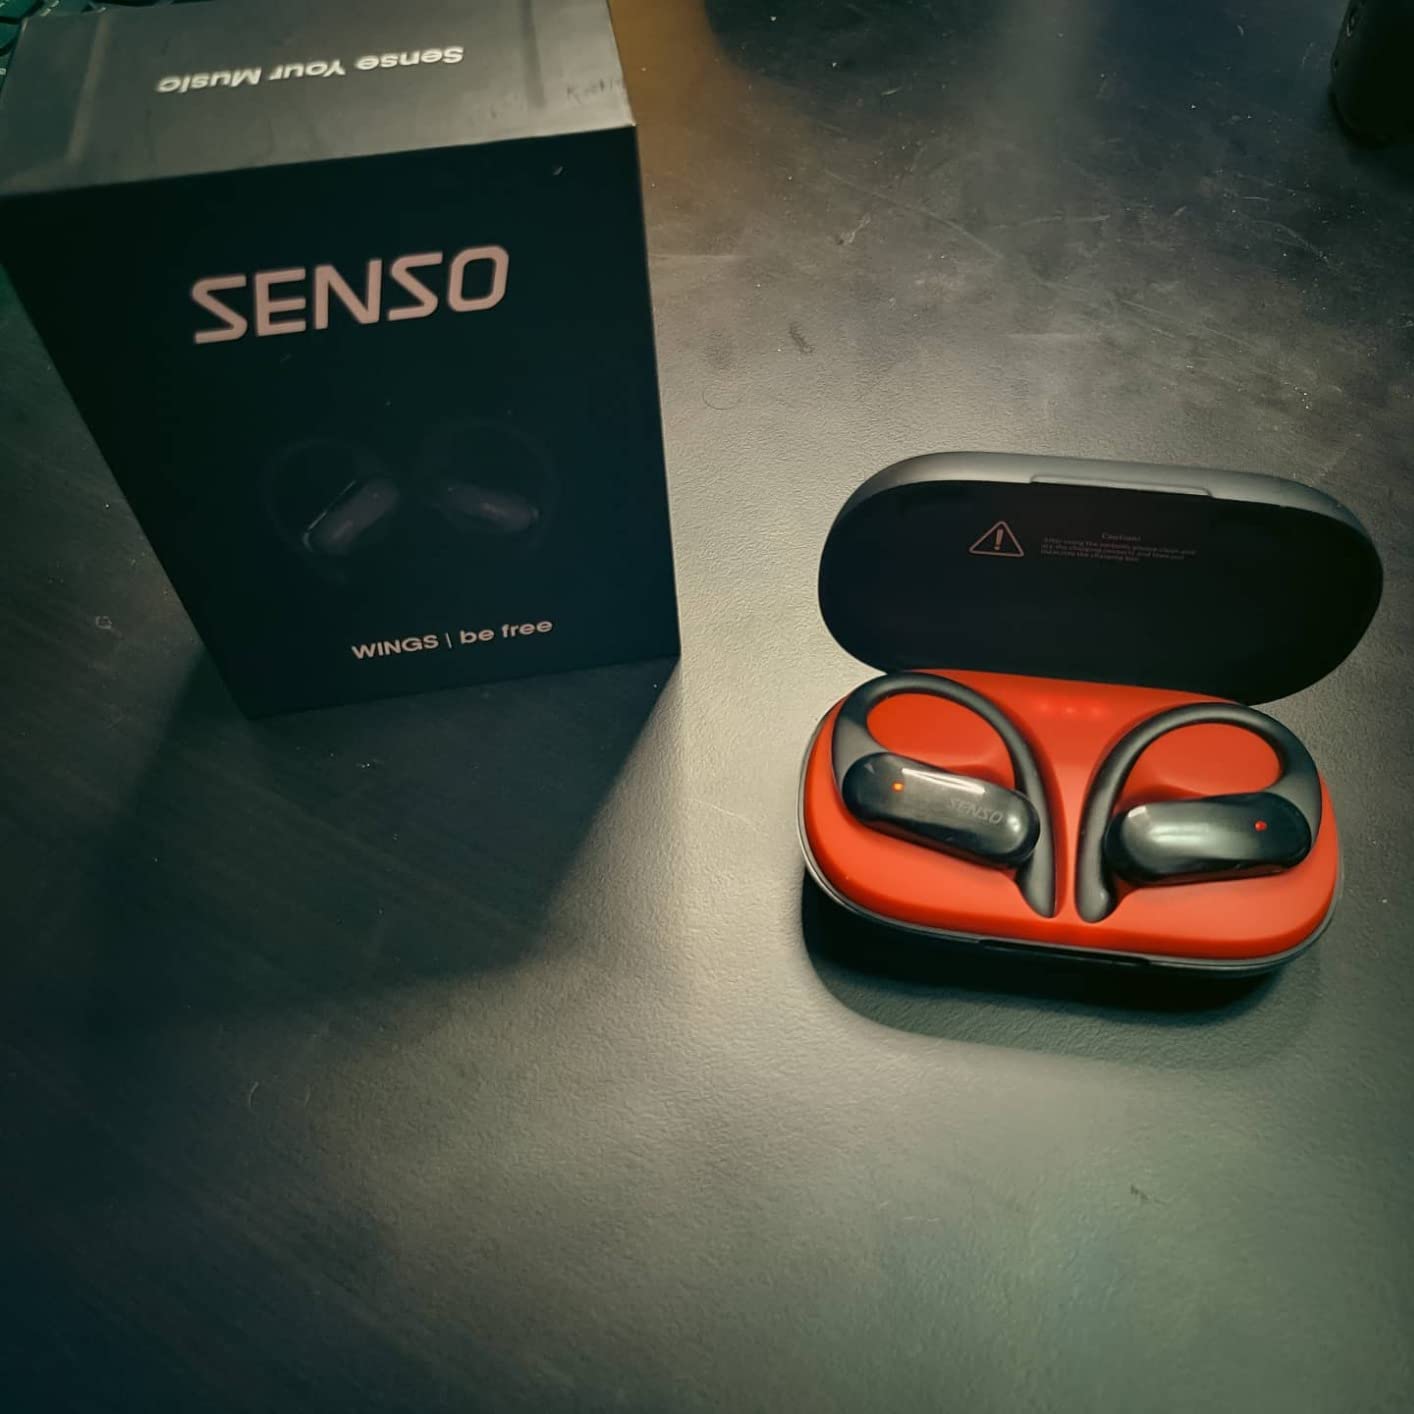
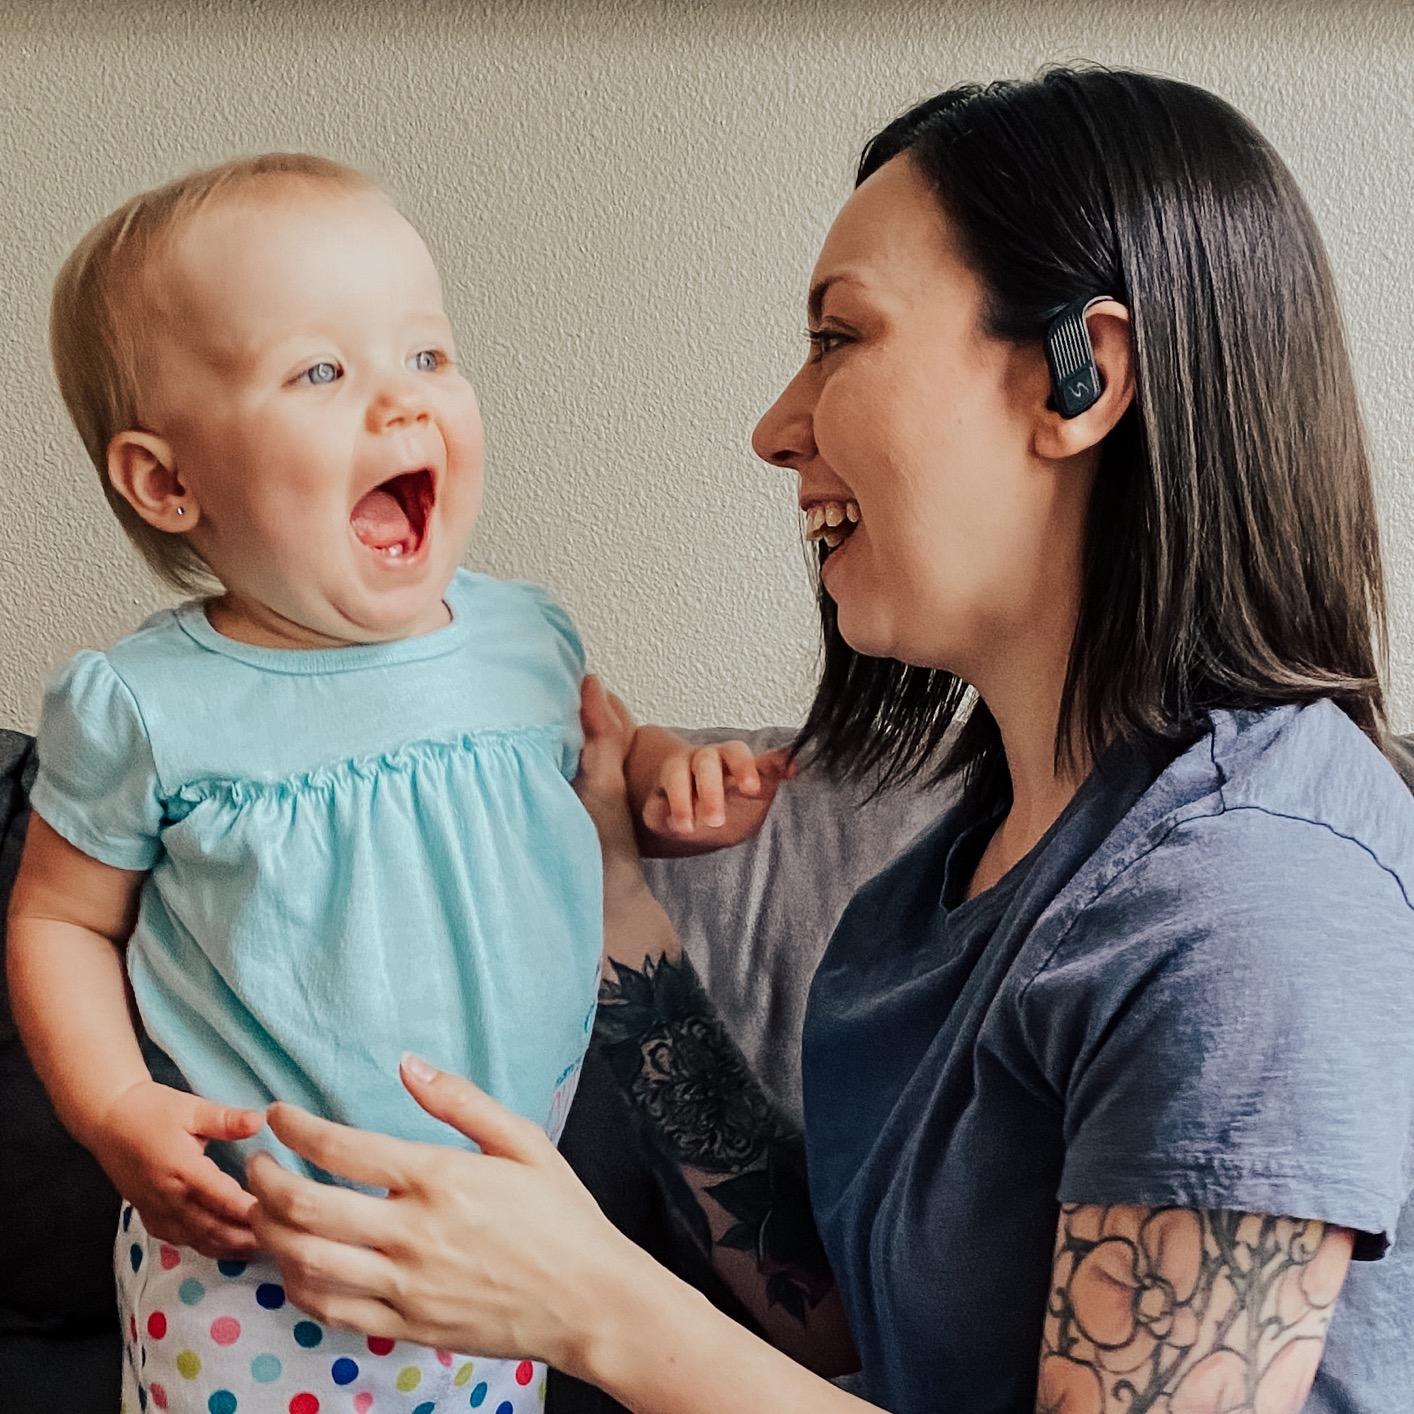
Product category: earbuds
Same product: no